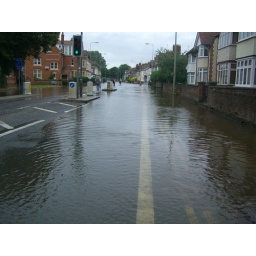
Deep water in the road